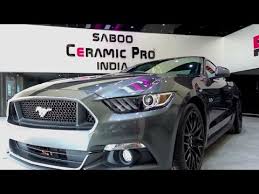
Vehicle type: Cars